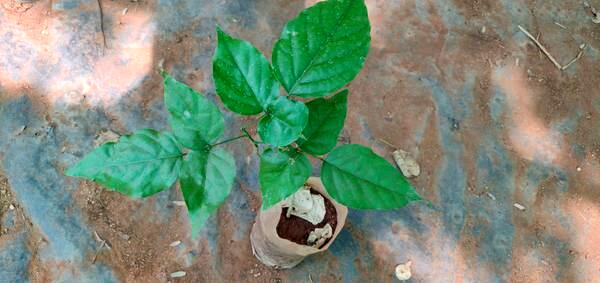
Plant: Honge